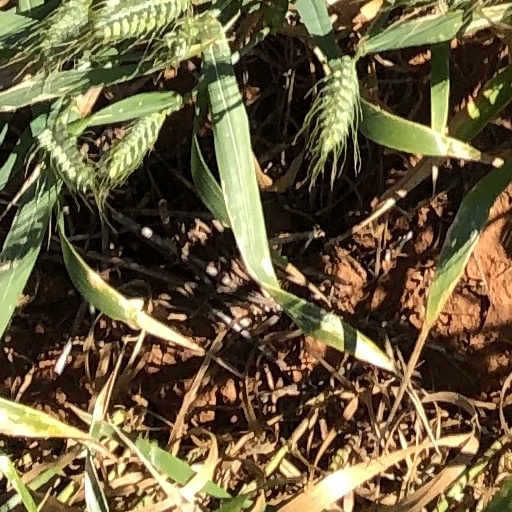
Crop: wheat